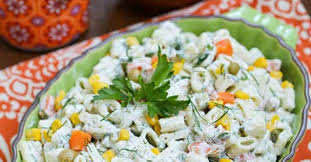
Label: greek_yogurt_Pasta